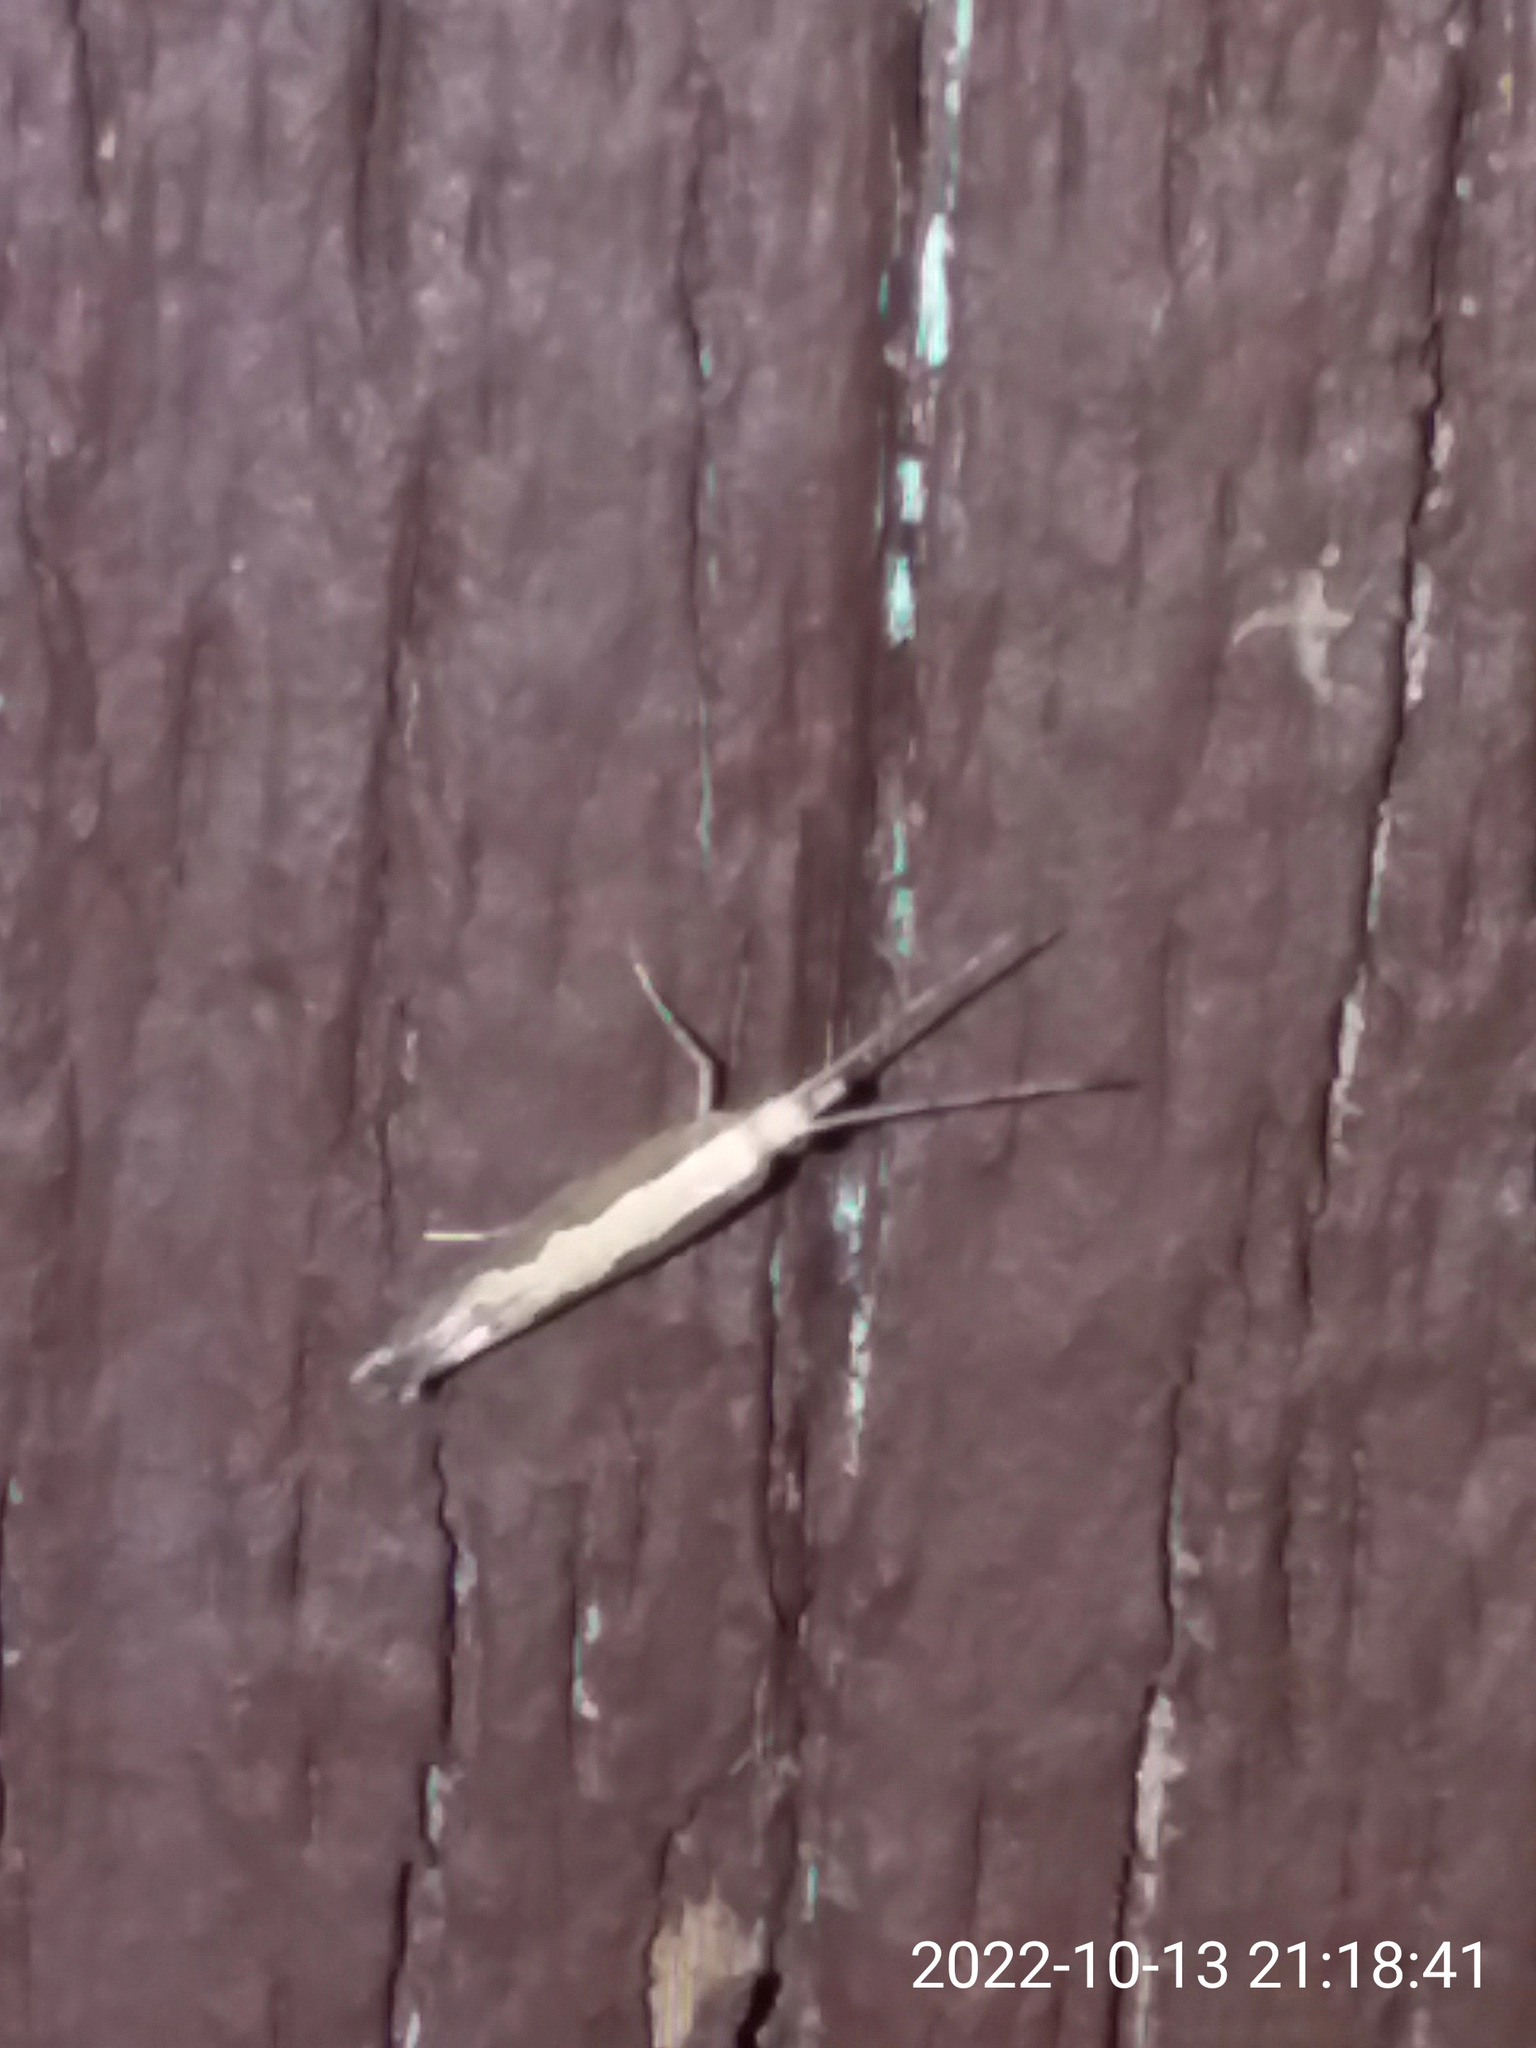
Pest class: diamondback_moth